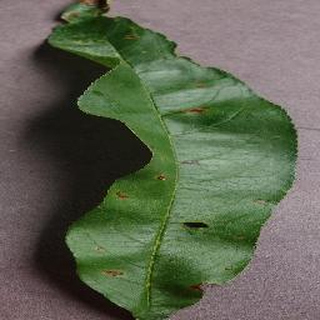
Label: peach_bacterial_spot